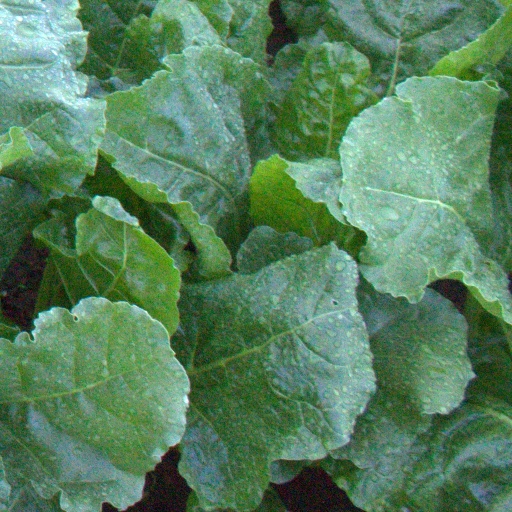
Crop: sugar beet